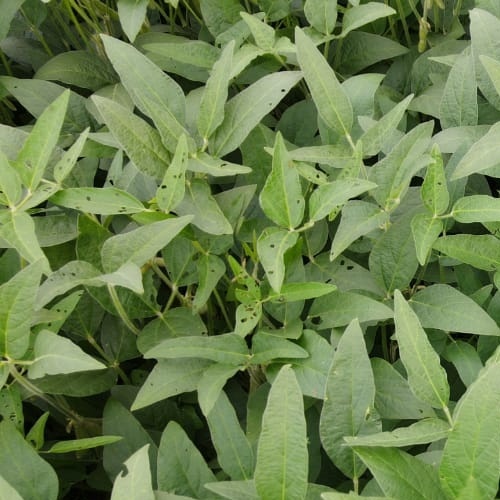
Label: Diabrotica_speciosa